MyGRAIN

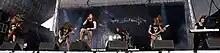
Myötätuulirock 2011

myGRAIN is a melodic death metal band from Helsinki, Finland. They have released six studio albums.